Prize of war

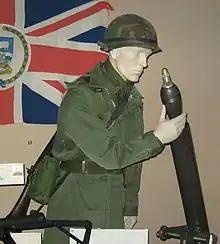

The 28th Virginia battle flag, from the American Civil War, is a Confederate battle flag that belonged to the 28th Virginia Infantry Regiment. Captured by the 1st Minnesota Infantry Regiment at the Battle of Gettysburg, the flag was brought to Minnesota and exhibited at the state's capitol for several years before passing into the permanent collection of the Minnesota Historical Society after 1896 where it has remained since. Although various groups in Virginia have requested that the flag be returned, beginning as early as 1960, Minnesota has repeatedly declined to return it, with Governor Jesse Ventura asking "Why? I mean, we won."